Houghton County, Michigan

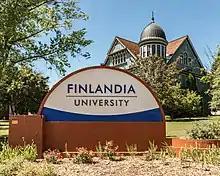
The Finlandia University in Hancock

Amid the Great Depression of the 1930s, a sharp increase in unemployment among workers in the mining and timber industries caused a pivot to potato production. For a brief time in the 1930s and 1940s, the region became a major exporter of potatoes within the United States.